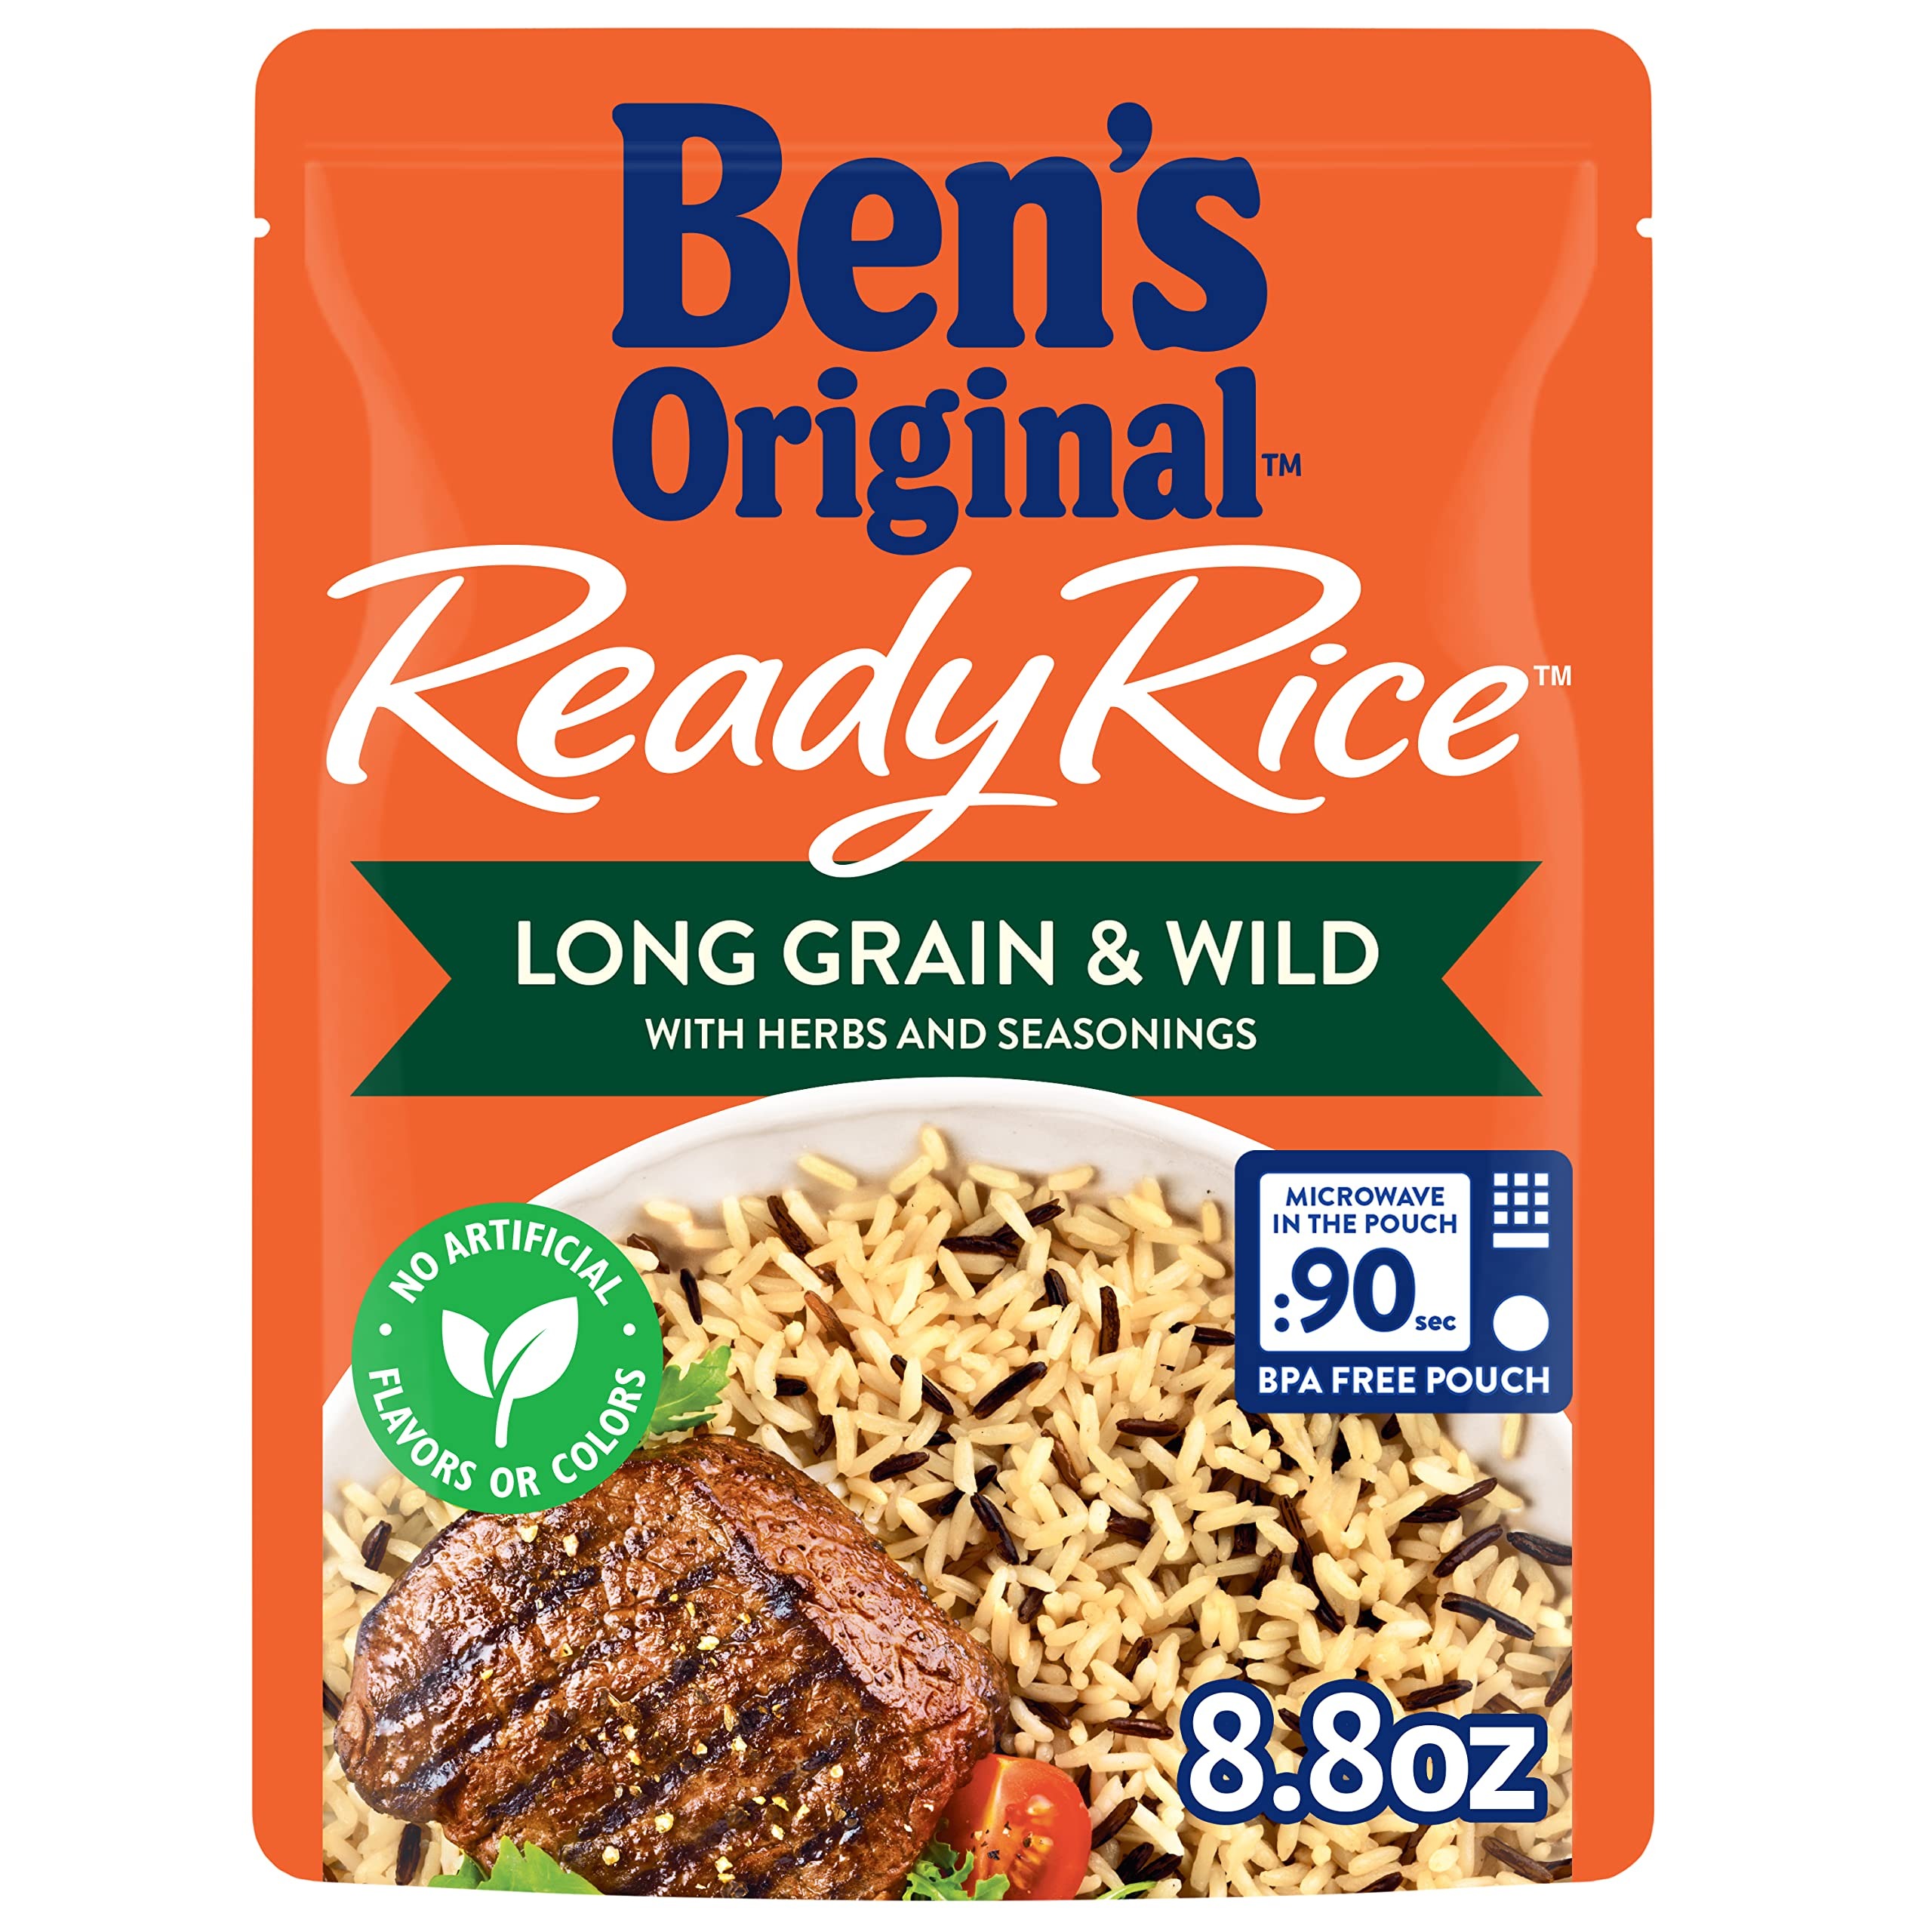
Item Name: BEN'S ORIGINAL Ready Rice Long Grain and Wild Flavored Rice, Easy Dinner Side, 8.8 oz Pouch
Bullet Point 1: One 8.8 oz pouch of BEN'S ORIGINAL Ready Rice Long Grain and Wild Flavored Rice
Bullet Point 2: Delicious flavored rice mix that brings variety to your meals with the convenience of microwave rice
Bullet Point 3: Offers a savory combination of long grain rice and wild rice with 23 herbs and seasonings
Bullet Point 4: Great as a cooked rice side dish or as part of your main course, pair this rice with your favorite meats or serve it plain for a quick bite
Bullet Point 5: Squeeze the rice pouch to separate the grains and microwave for 90 seconds or heat it in a skillet until it's ready to serve
Value: 8.8
Unit: Ounce

Price: 2.39